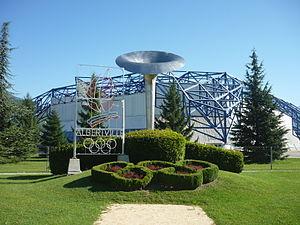
La halle olympique et la vasque olympique des Jeux olympiques d'hiver de 1992, Albertville, Savoie, France
La flamme olympique, appelée aussi torche olympique ou flambeau olympique bien que le Comité international olympique fasse une distinction entre ces termes, est un symbole de l'idéal olympique. Elle fait partie du cérémonial des Jeux olympiques : allumage puis relais de la flamme olympique, le dernier relayeur faisant le tour du stade avant de rejoindre une vasque qu'il embrase grâce à sa torche.
La 17ᵉ édition du Championnat du monde masculin de handball s'est déroulé du 23 janvier au 4 février 2001 en France.
Cet article présente la liste des patinoires situées sur le territoire français. Elles peuvent accueillir des clubs de hockey-sur-glace, de patinage de vitesse sur piste courte, de patinage artistique, de danse sur glace, de patinage synchronisé de ballet sur glace et de curling.
Les quatre épreuves de patinage de vitesse sur piste courte aux Jeux olympiques d'hiver de 1992 ont lieu du 18 au 22 février 1992 à la Halle olympique à Albertville en France.
Le Championnat du monde masculin de handball 2017 est la 25ᵉ édition du Championnat du monde de handball qui a lieu du 11 janvier au 29 janvier 2017. C'est une compétition organisée par la Fédération internationale de handball, elle réunit les meilleures sélections nationales.